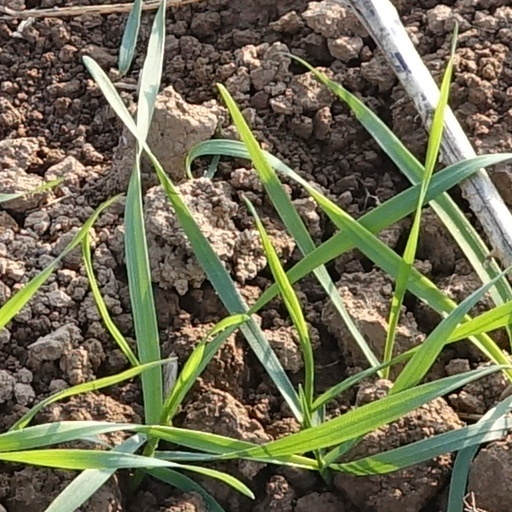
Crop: wheat